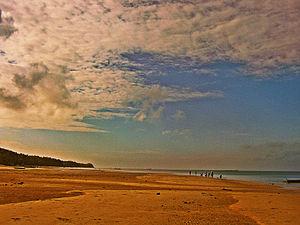
Esperanza est une localité de la province de Masbate, aux Philippines. En 2015, elle compte 18 568 habitants.